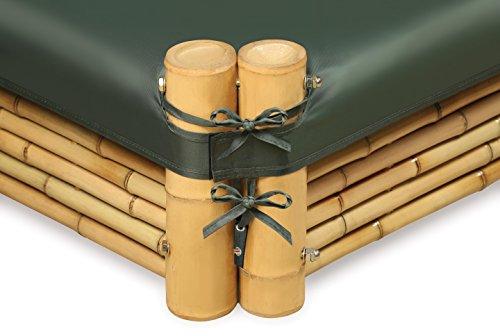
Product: Badger Basket Bamboo Beach Sandbox with Liner & Cover Sandbox with Cover & Liner, Natural/Green
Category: Toys & Games | Sports & Outdoor Play | Sandboxes
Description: A stylish and sturdy sandbox with fabric liner and fabric cover.
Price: $119.96